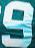
Number: 9